James Wallace Robinson

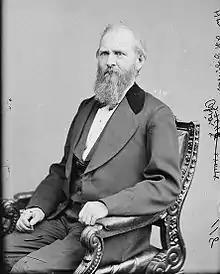

James Wallace Robinson (November 26, 1826 – June 28, 1898) was an American lawyer and politician who served one term as a U.S. Representative from Ohio from 1873 to 1875.